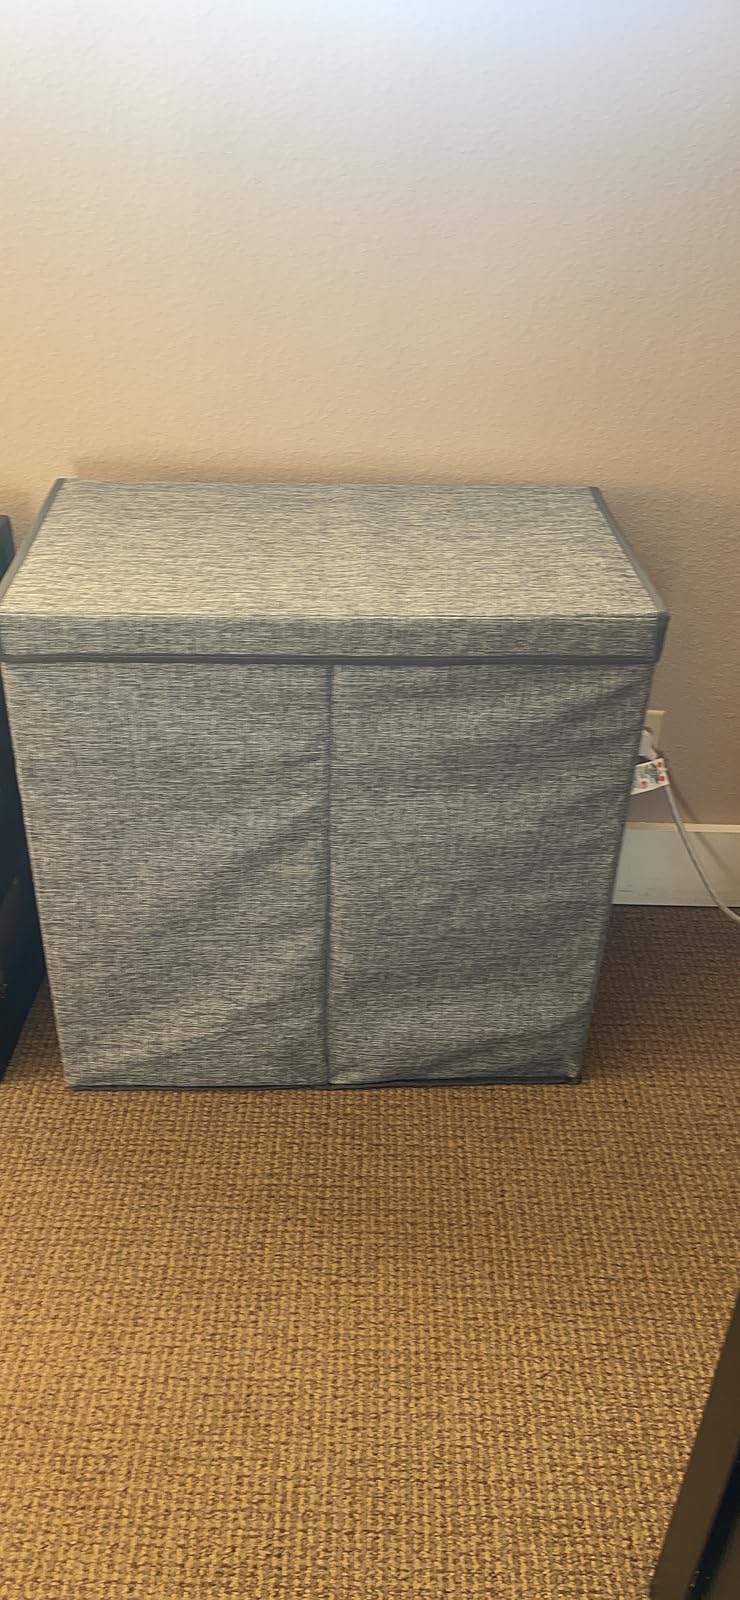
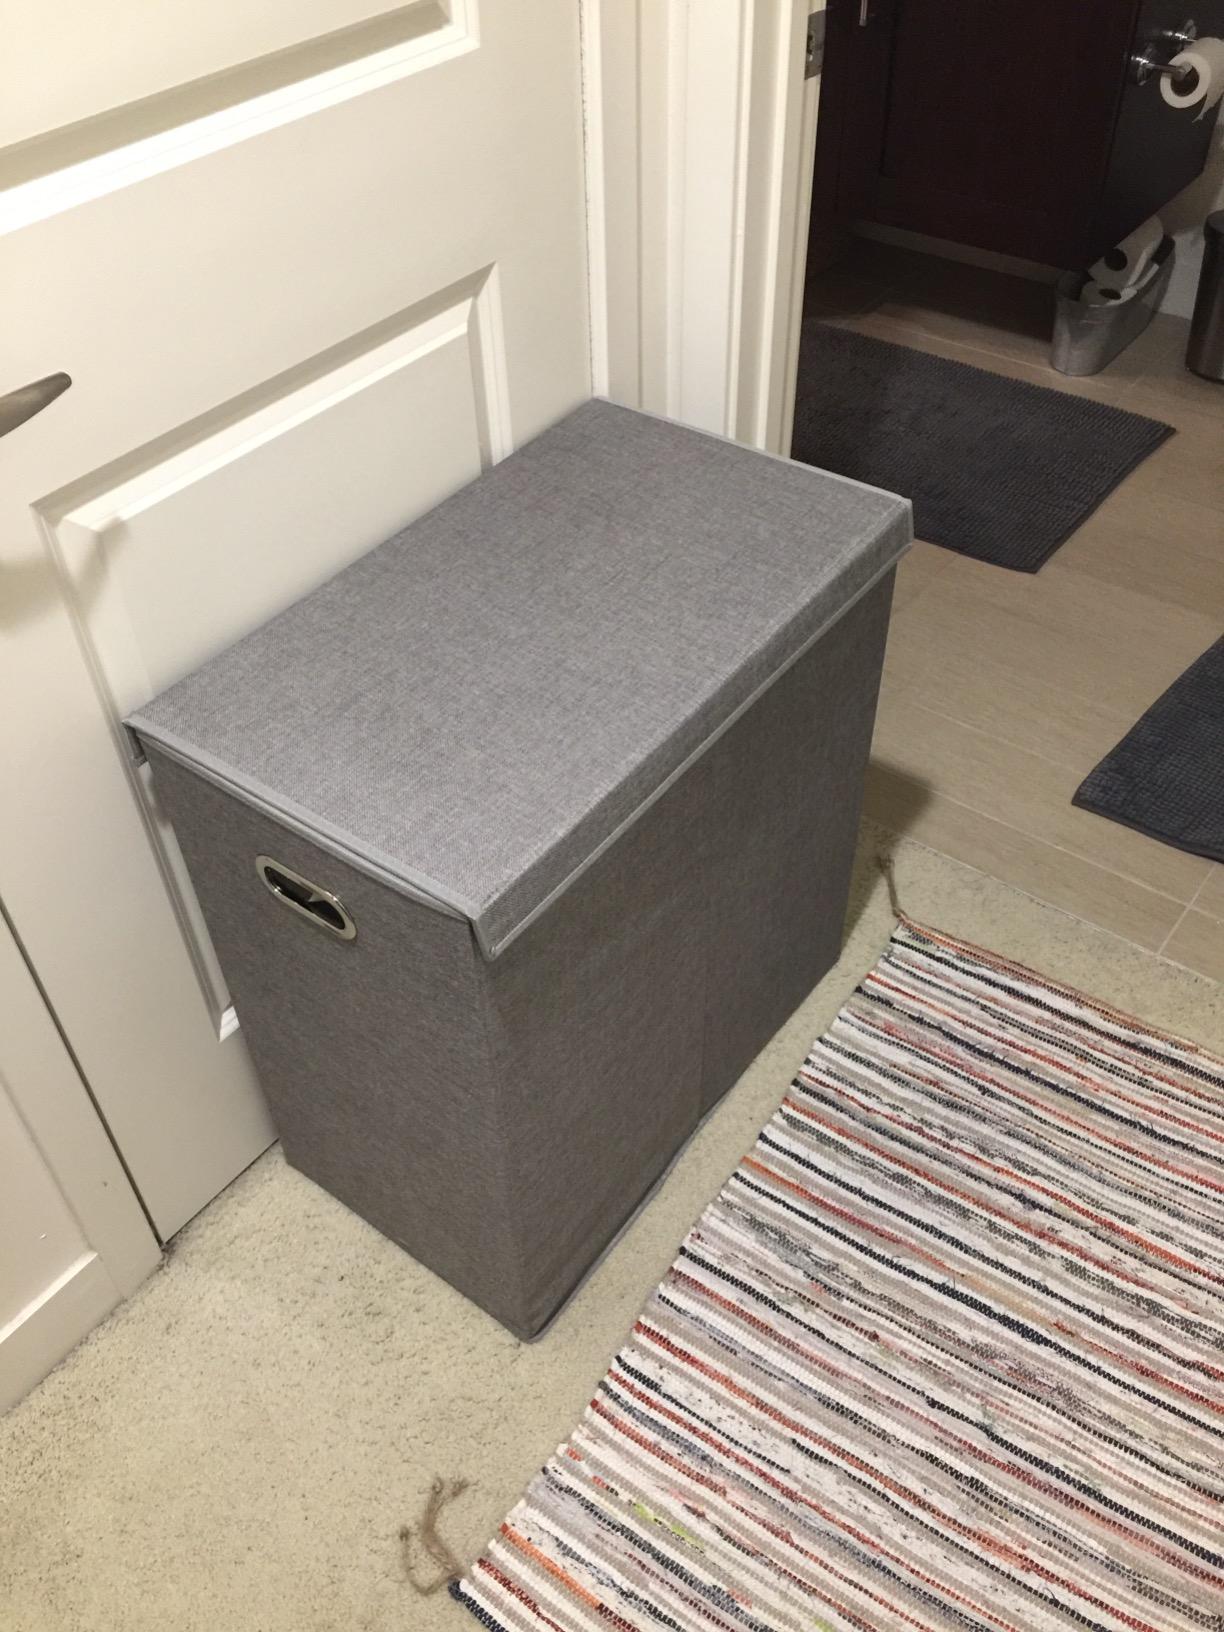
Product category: items_hamper
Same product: yes